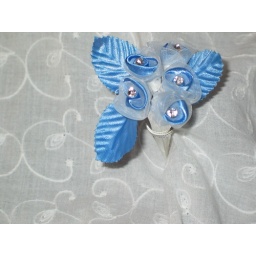
view from the top blue with white surround, rhinestone in center of each flower, blue silk leaves.